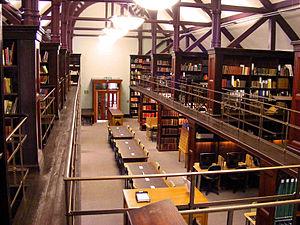
Cette liste des musées du Grand Manchester, Angleterre contient des musées qui sont définis dans ce contexte comme des institutions qui recueillent et soignent des objets d'intérêt culturel, artistique, scientifique ou historique. leurs collections ou expositions connexes disponibles pour la consultation publique. Sont également inclus les galeries d'art à but non lucratif et les galeries d'art universitaires. Les musées virtuels ne sont pas inclus.